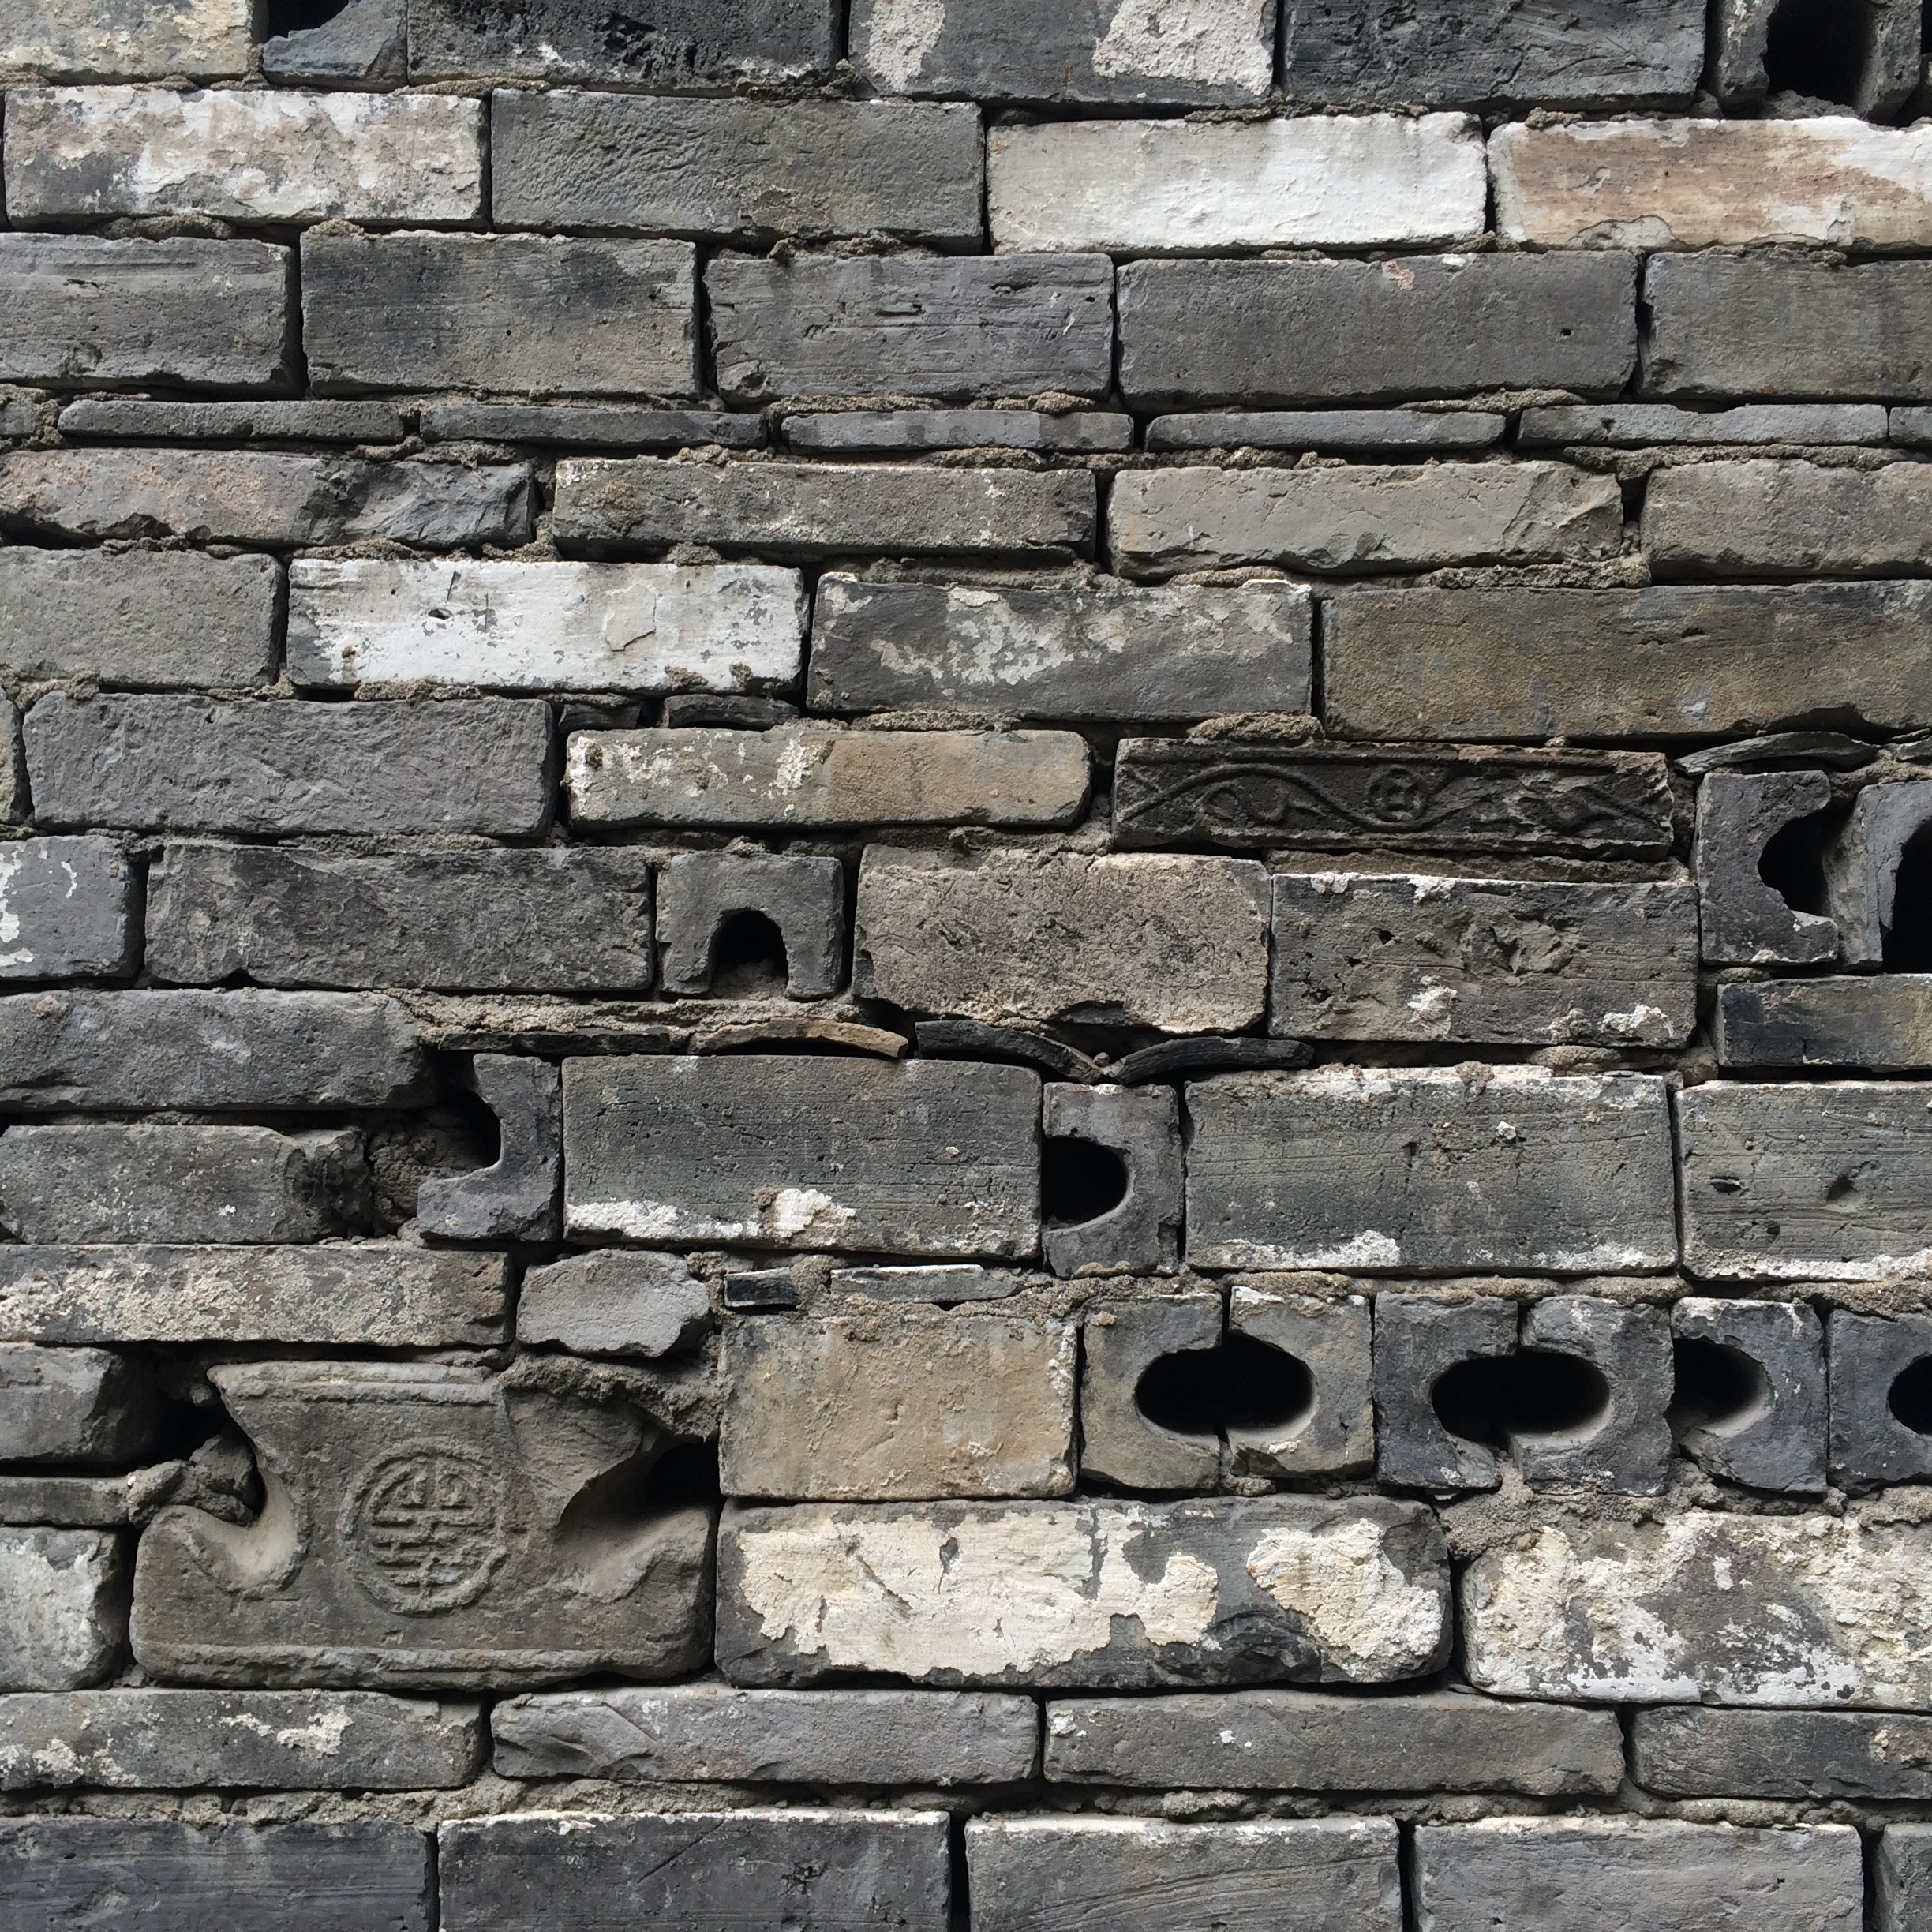
rock, texture, wall, pattern, stone wall, brick, material, brickwork, flooring, road surface